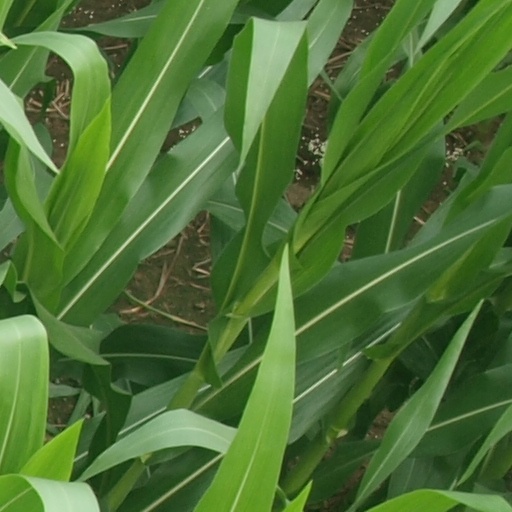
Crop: maize; corn